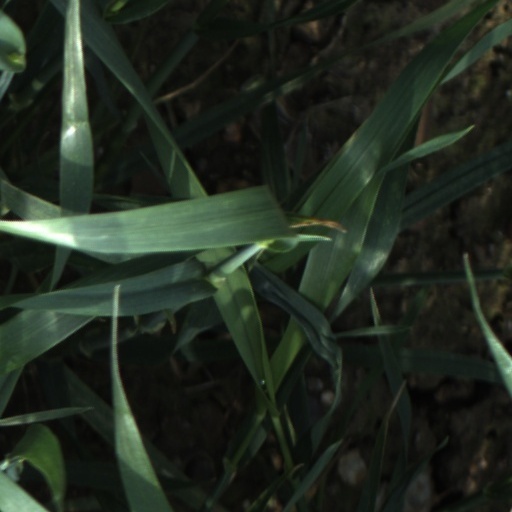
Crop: wheat